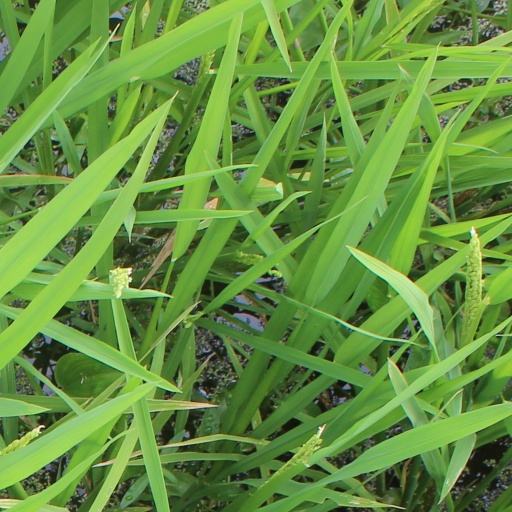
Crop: rice